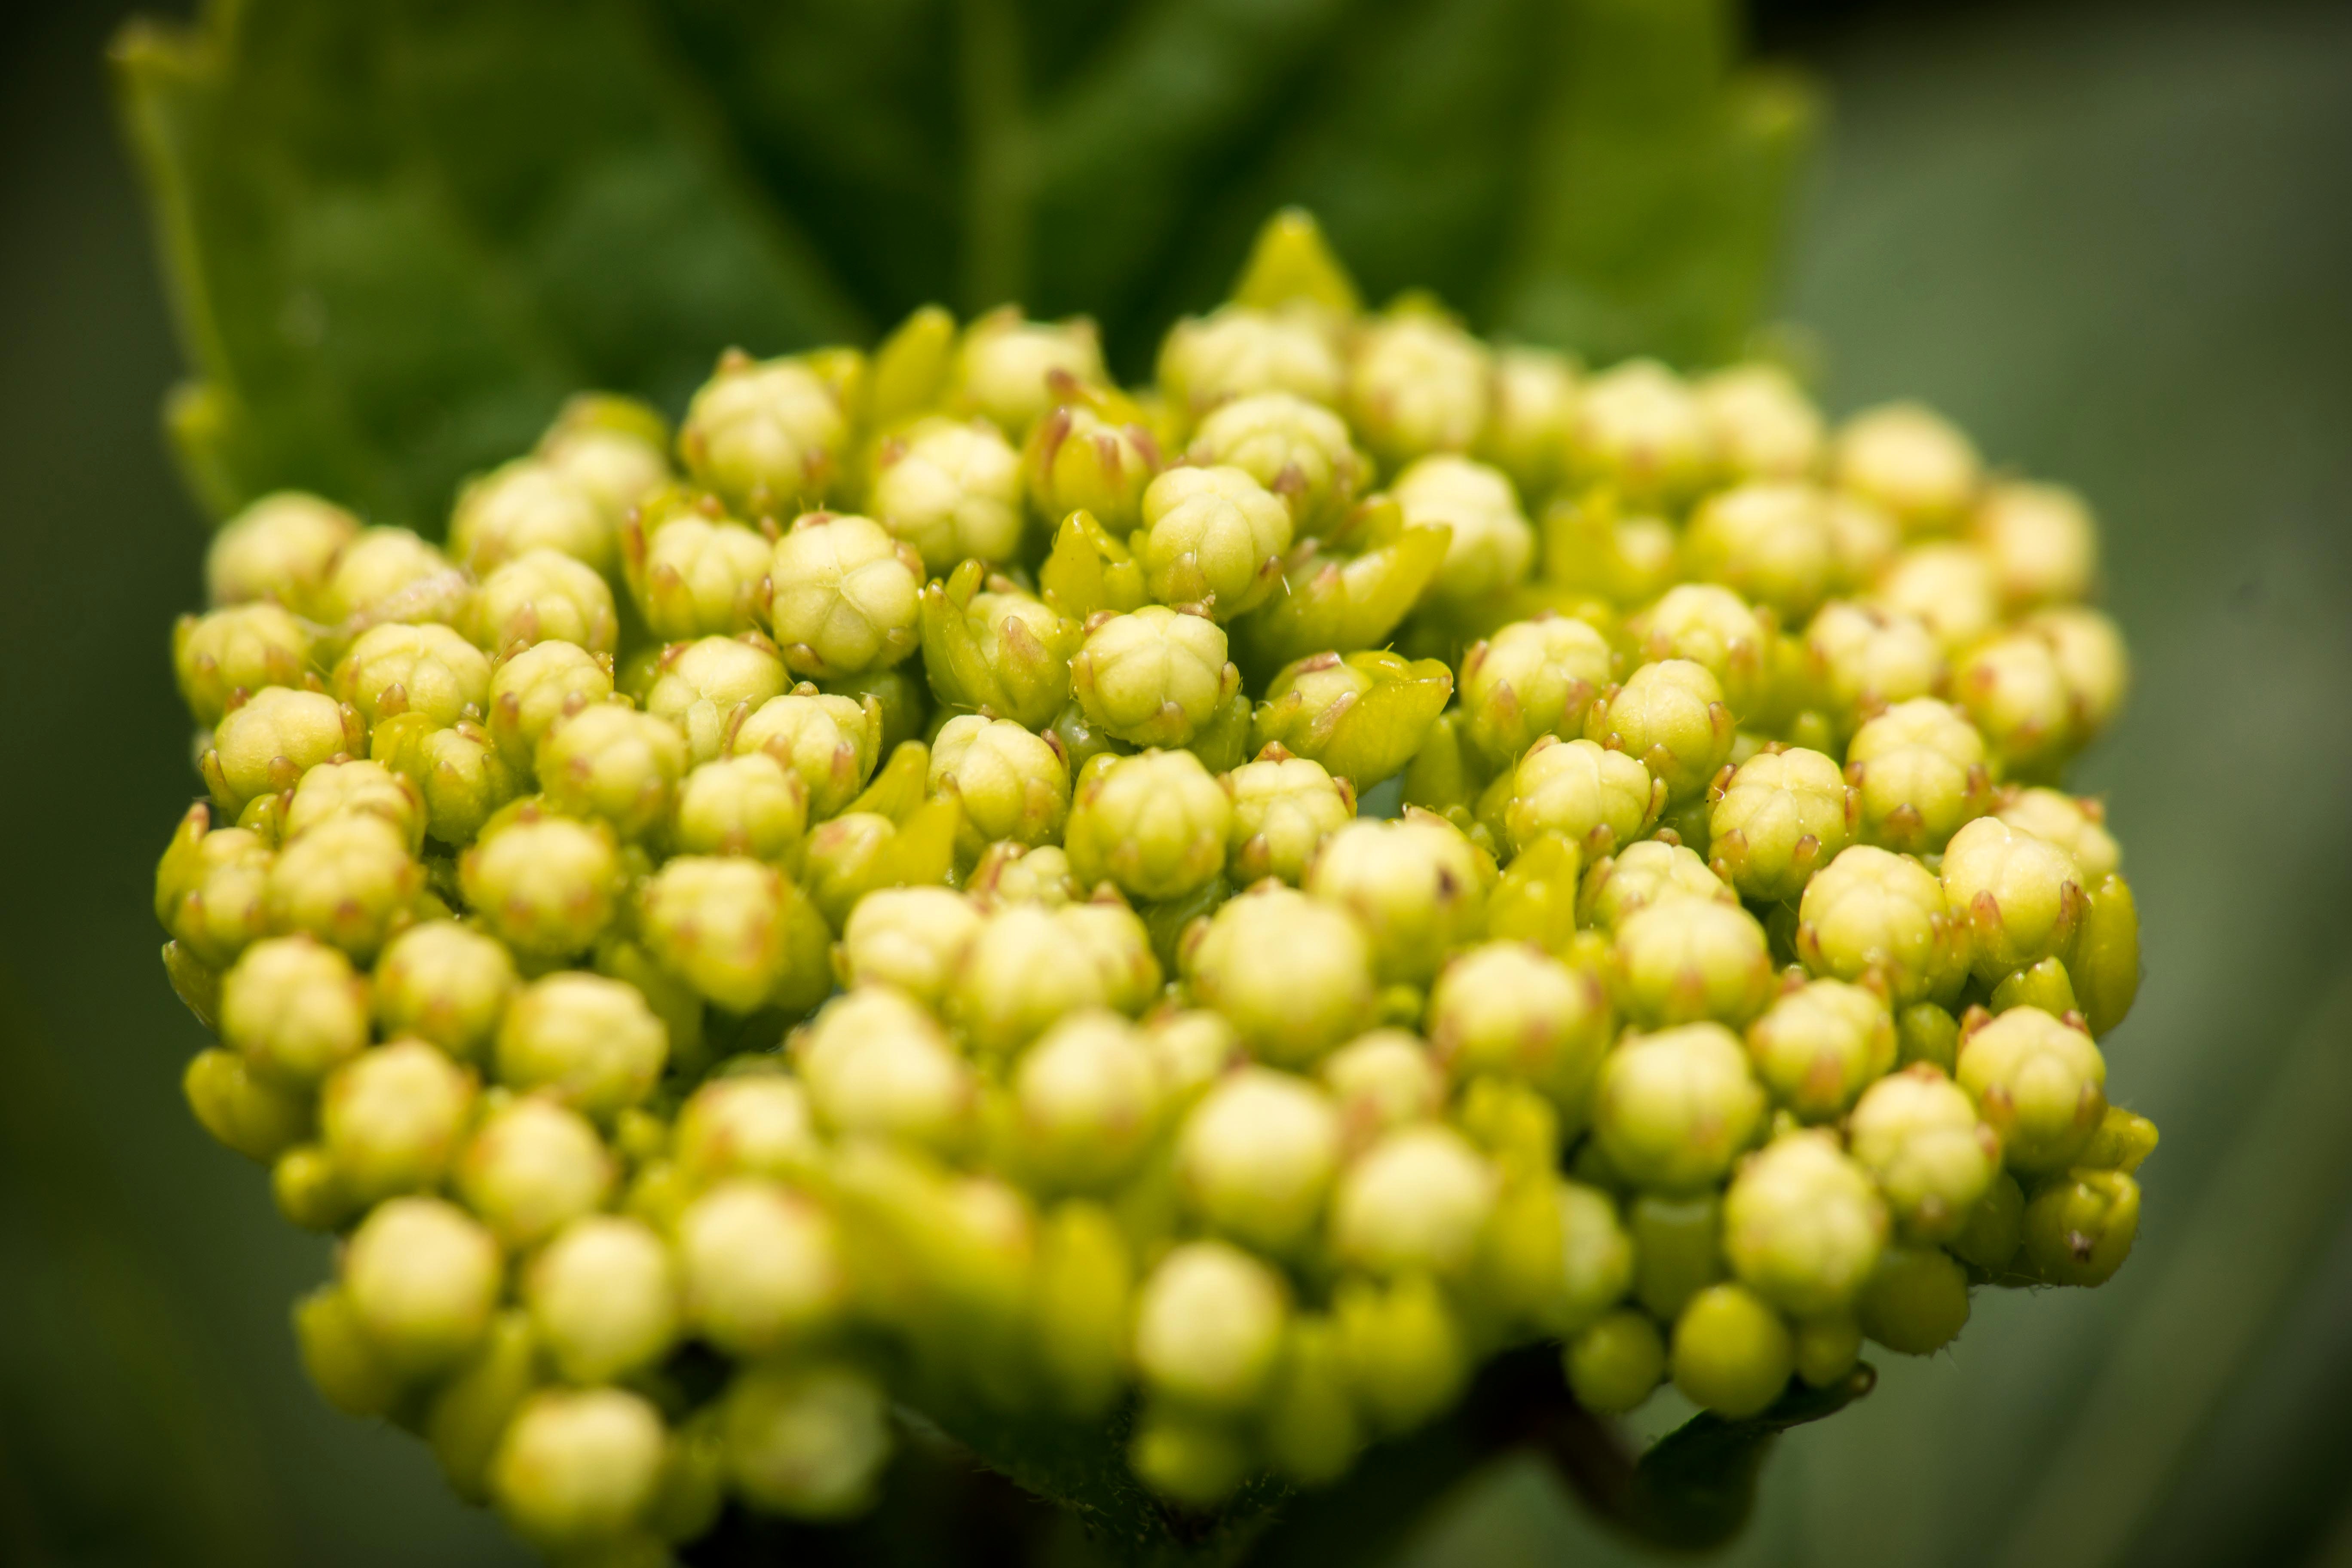
blossom, structure, plant, grape, fruit, flower, bloom, young, food, green, produce, macro, botany, yellow, agriculture, flora, hydrangea, leaves, shrub, bud, frisch, macro photography, flowering plant, vitis, land plant, grapevine family